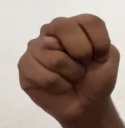
ASL sign: N